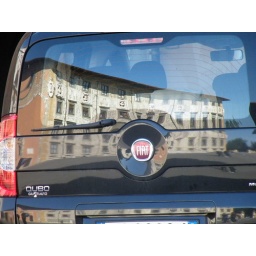
A building in a square in Luca Italy reflected in an appropriate Italian car